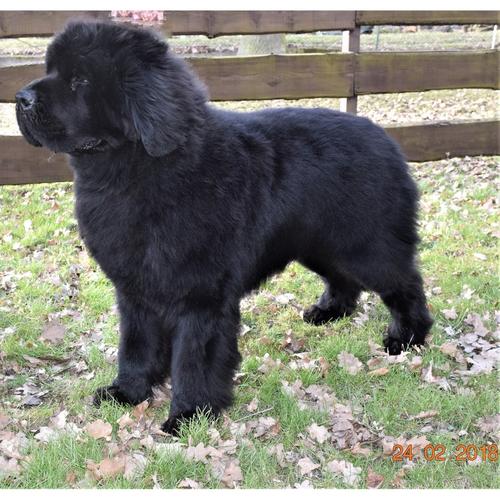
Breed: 215-n000031-Newfoundland